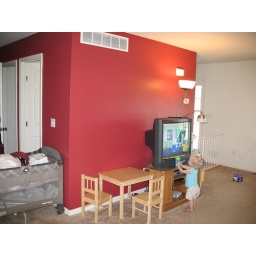
The new red wall in the living room